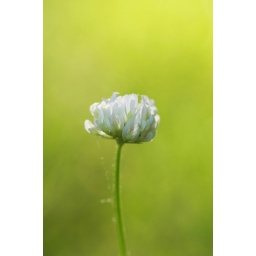
A tiny white clover bathed in Spring's chartreuse green light.